Nikita Gill

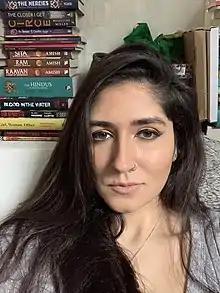
Gill in 2020

Nikita Gill is an Irish-Indian poet, playwright, writer and illustrator based in south England. She has written and curated eight volumes of poetry and is one of the most followed poets on Instagram.